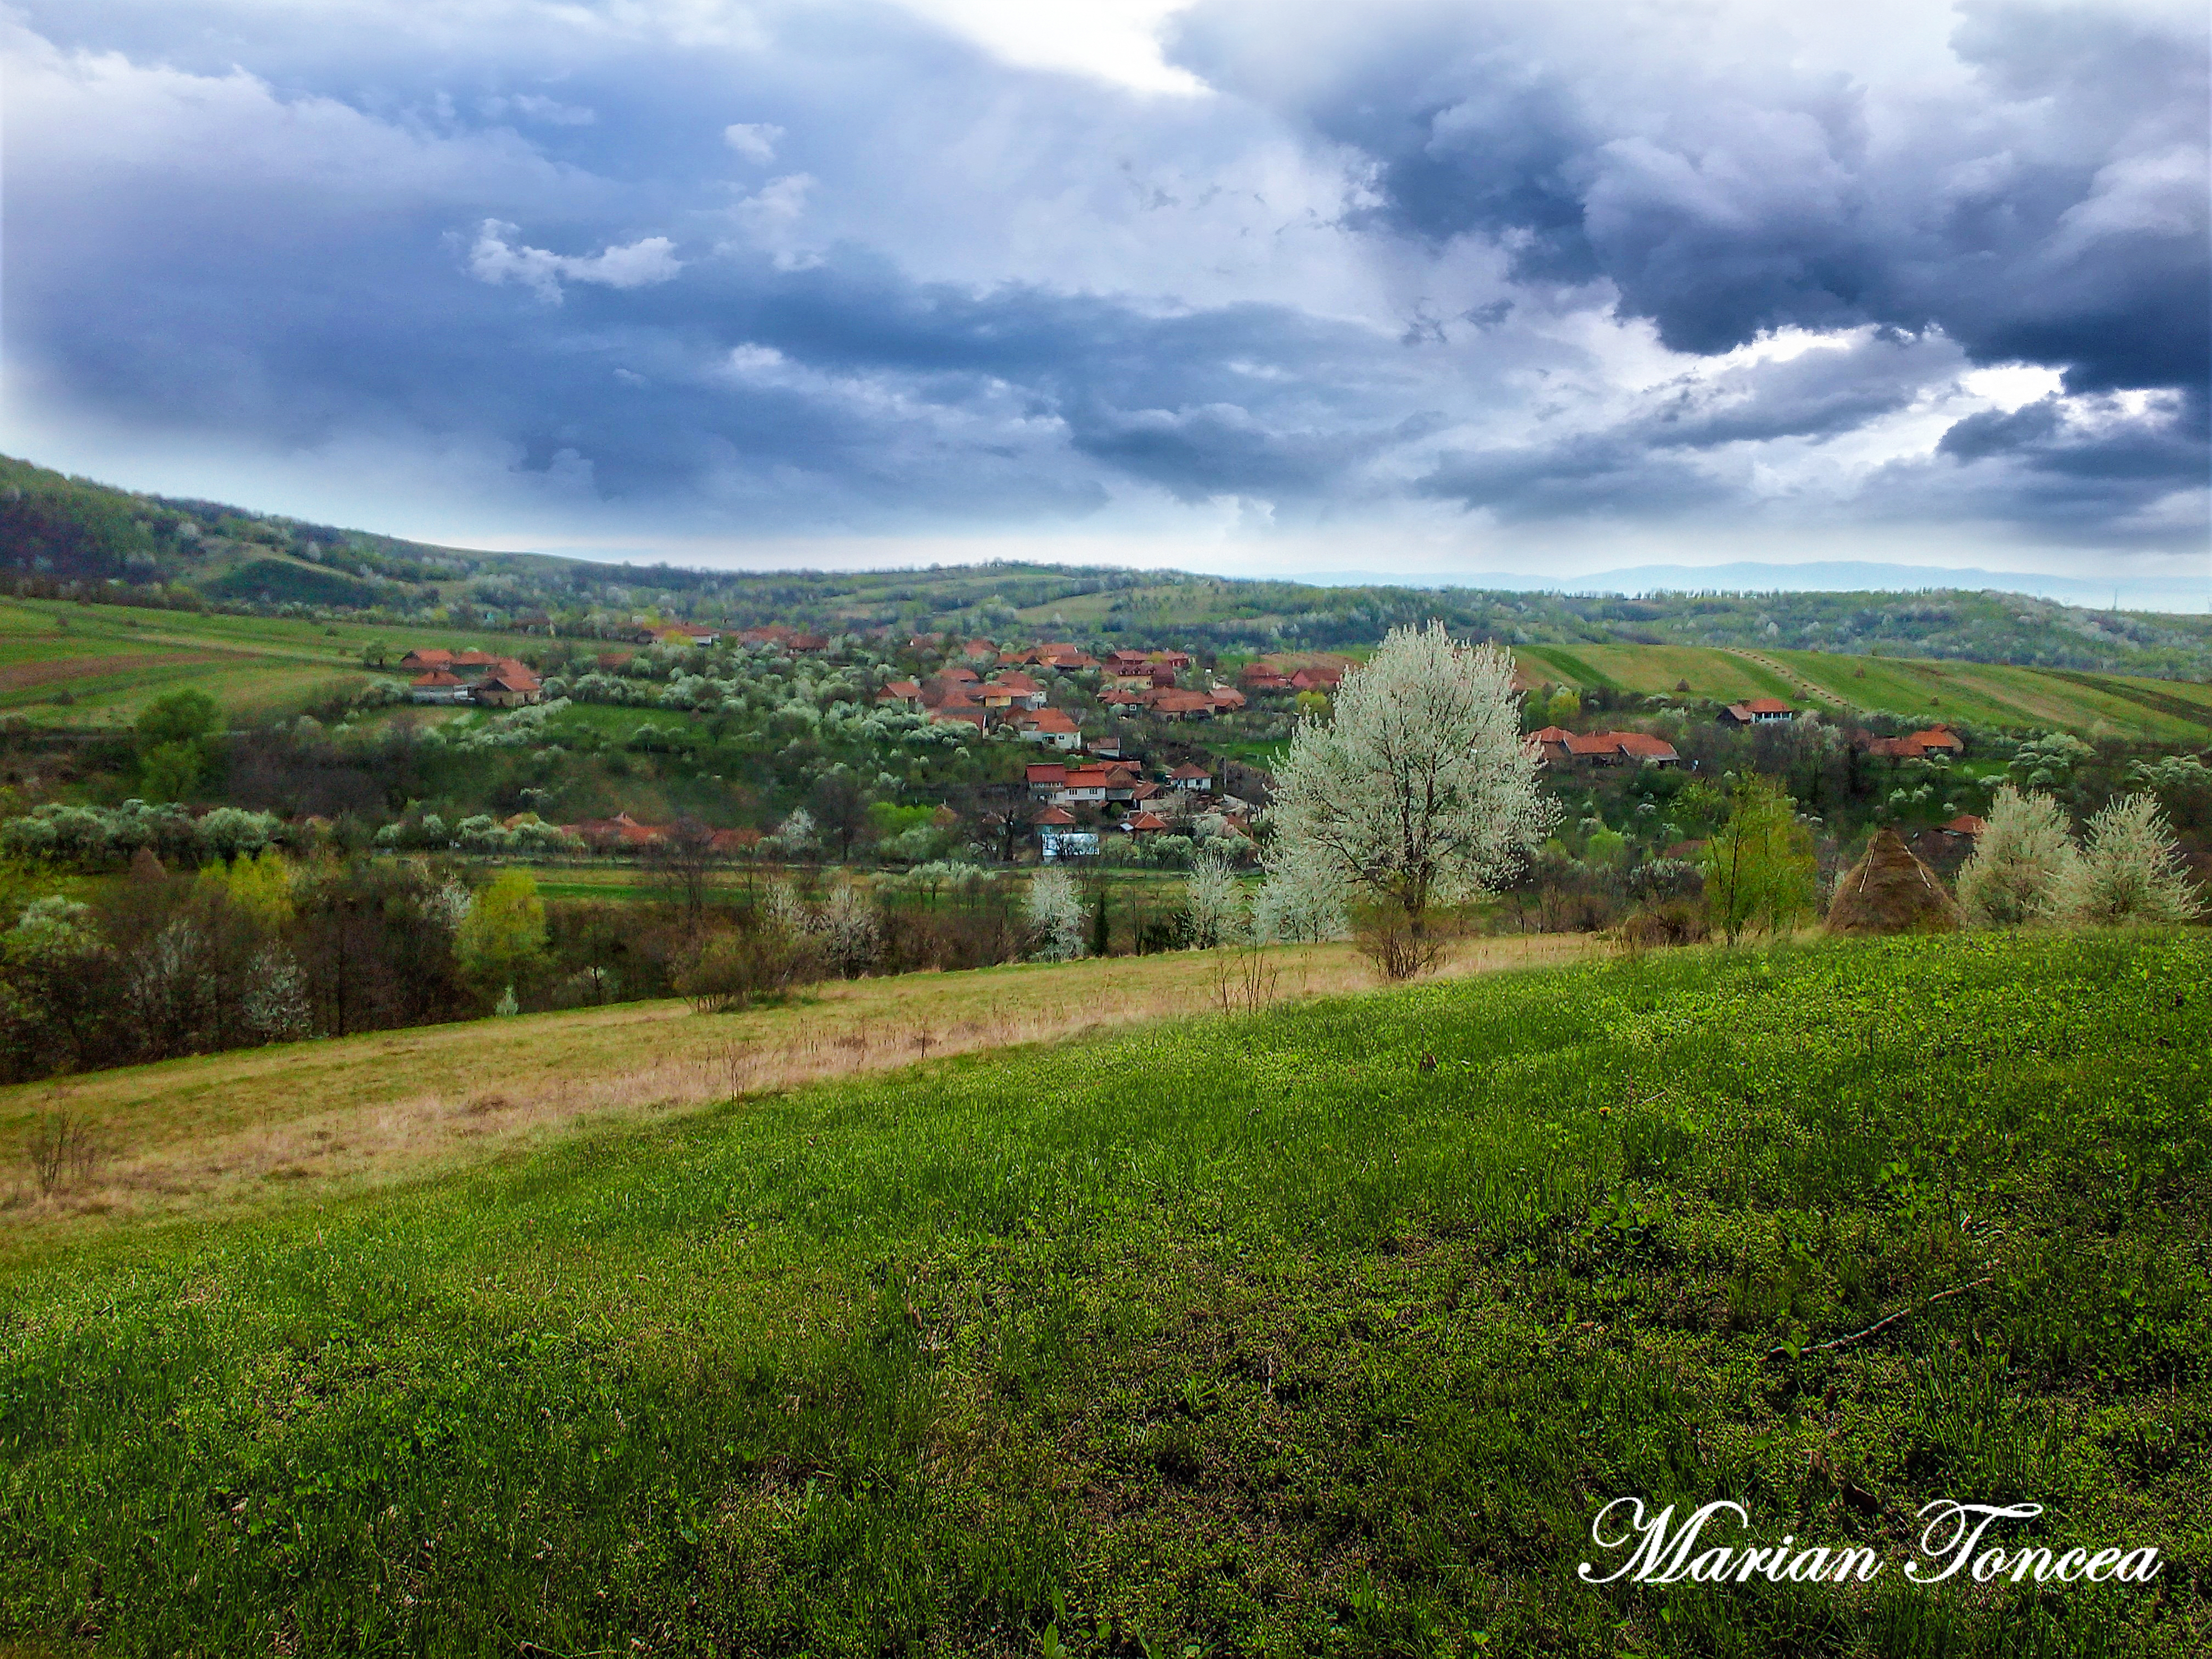
spring, village, sky, cloud, highland, nature, hill, grassland, vegetation, field, tree, rural area, grass, pasture, hill station, meadow, plain, landscape, fell, mount scenery, farm, land lot, meteorological phenomenon, mountain, valley, plateau, prairie, escarpment, shrubland, plantation, horizon, loch